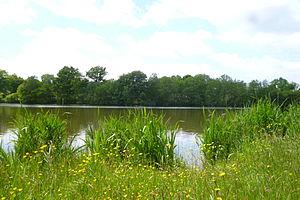
Vue sur l'étang de la Vernée
Dompierre-les-Ormes est une commune française située dans le département de Saône-et-Loire en région Bourgogne-Franche-Comté.